Valentino Rossi

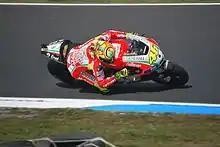
Rossi in the 2012 Australian Grand Prix

On 15 August 2010, after the Brno race, Rossi confirmed he was going to ride for the Ducati factory team, signing a two-year deal starting in 2011 and joining former Honda racing teammate Nicky Hayden. He tested the Ducati Desmosedici for the first time in Valencia on 9 November 2010, making this his first appearance since 1999 on an Italian motorcycle. Rossi underwent surgery on his shoulder which he injured during the 2010 season in order to be ready for pre-season testing in Malaysia. After initial progress during the first test, the Ducati failed to meet the team's expectations in the second Malaysian test and left Rossi unsatisfied, having finished over 1.8 seconds behind Casey Stoner's pace-setting Honda.